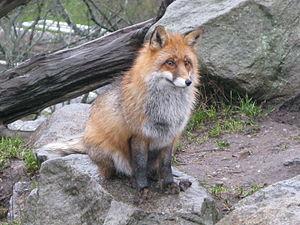
Un renard roux (vulpes vulpes vulpes) assis, à Skansen.